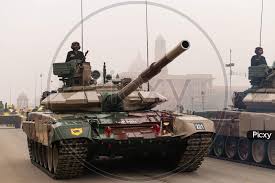
Label: T-90